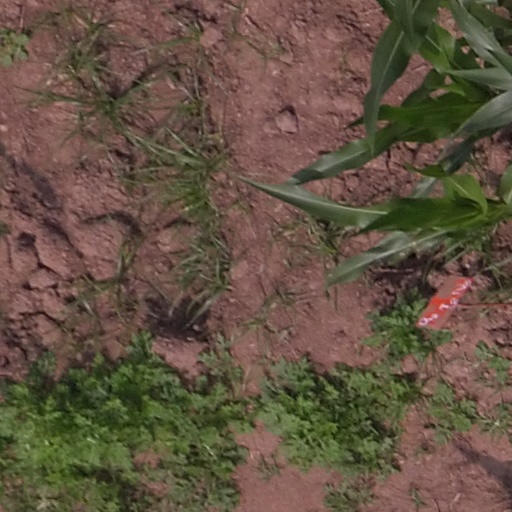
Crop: maize; corn